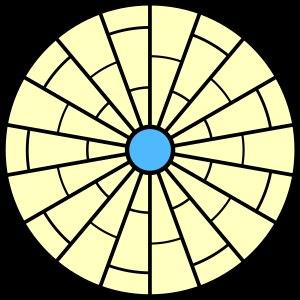
En mycologie, l'anastomose est un phénomène qui se produit chez les champignons supérieurs : les cytoplasmes des hyphes fusionnent, mettant ainsi en commun leur matériel nucléaire et cytoplasmique.